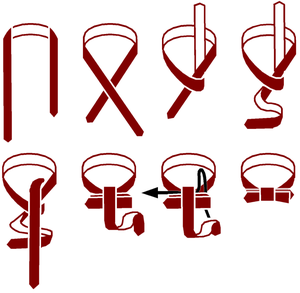
Le nœud papillon est une sorte de cravate, dont la forme une fois nouée rappelle celle d’un papillon.